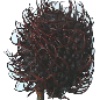
Label: Rambutan 1